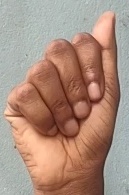
ASL sign: A